Murjan Mosque

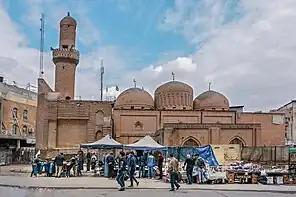
The mosque in 2014

In 2023, some Iraqis expressed their anger and shock, via social media, after the circulation of pictures that showcased the historic mosque in a state of neglect. The mosque was depicted as a waste dump. Images revealed a large amount of rubbish near its gate; other images revealed stagnant water and dirt that covered the entrance and the outer courtyards of the mosque. Activists warned of the danger of the mosque's gate collapsing due to the leakage of stale water into the foundations of the gate. The scene sparked a wave of anger among bloggers and activists about the government's continued neglect of archaeological and historical monuments, and their failure to subject them to the supervision of the Ministry of Culture and Tourism or to conduct periodic maintenance of monuments. The purported neglect was seen as an way to obliterate Baghdad's historical identity and harm its antiquities. Some suspected that the neglect was intentional.